San Cristóbal de La Laguna

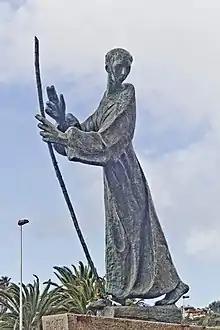
Statue of Saint José de Anchieta, saint and evangelizing missionary of Brazil.

The land upon which the city now stands belonged to the Menceyato de Anaga, which was one of nine aboriginal Guanche kingdoms on the island until its conquest by the Kingdom of Castile. The valley of Aguere (where the city lies) and especially the large lake that was in this place, was a place of pilgrimage for the aborigines of the island.